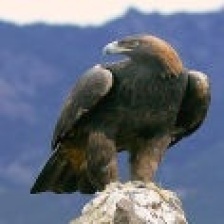
Species: GOLDEN EAGLE
Scientific name: AQUILA CHRYSAETOS